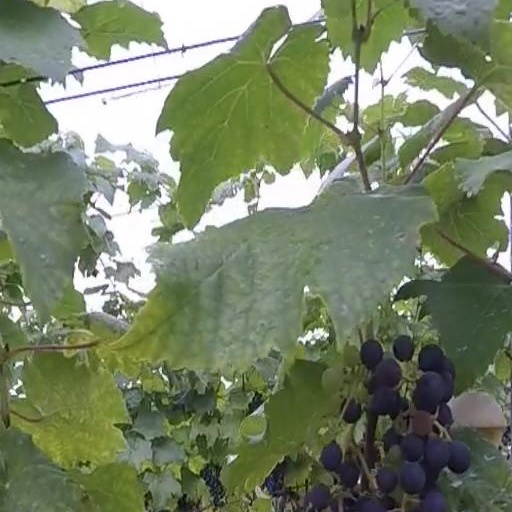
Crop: grape